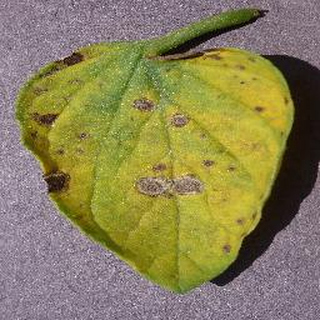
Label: tomato_septoria_leaf_spot